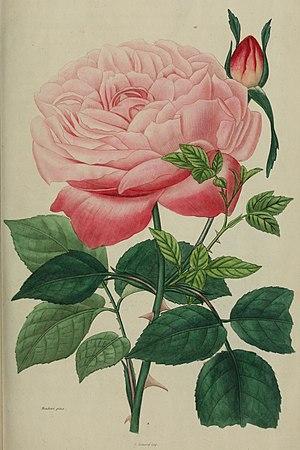
Jean Laffay, né en 1795 à Paris et mort le 15 avril 1878 à Cannes, est un rosiériste obtenteur français, à l'origine des premiers hybrides remontants.